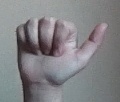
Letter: dhad